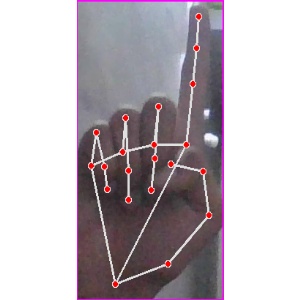
अक्षर: क